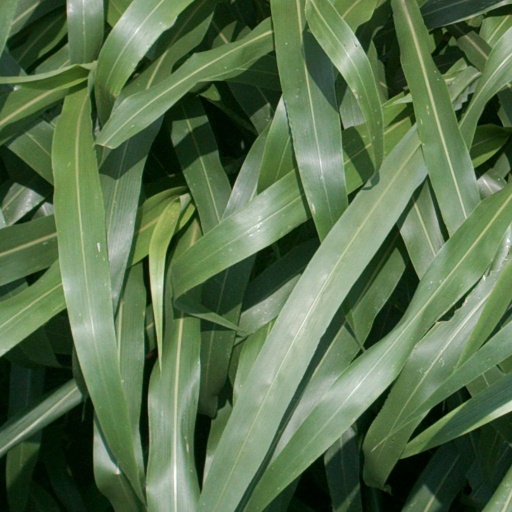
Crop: sorghum